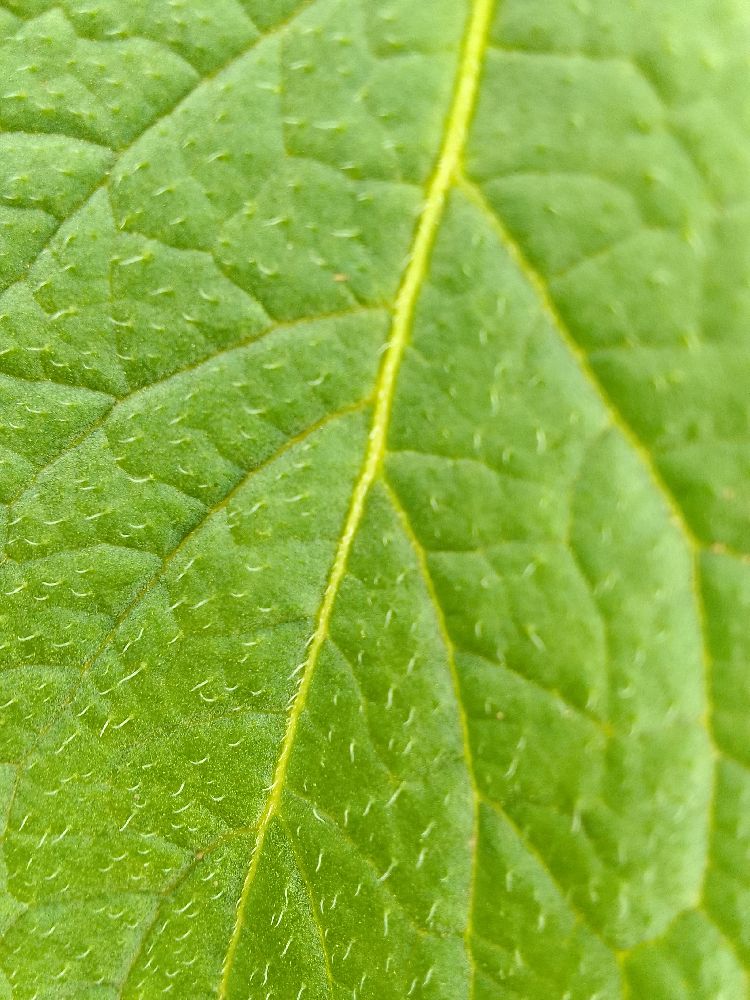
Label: Healthy